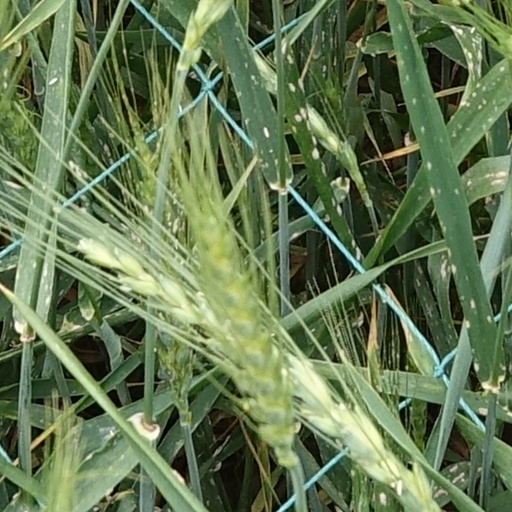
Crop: wheat